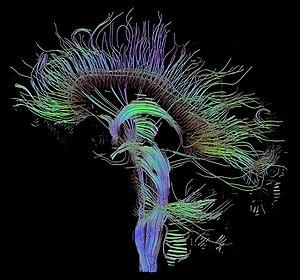
Visualisation d'une mesure DTI d'un cerveau humain. Ce qui est représenté sont des faisceaux de fibres reconstruits qui traversent le plan demi-sagittal. On observe les fibres en U qui connectent les deux hémisphères à travers le corps calleux, qui sont particulièrement importantes (les fibres sortent du plan de l'image et par conséquent se courber vers le haut) ainsi que les faisceaux de fibres qui descendent vers la colonne vertébrale (bleu, dans le plan de l'image)